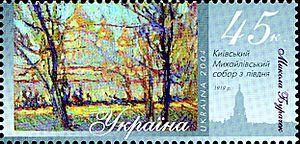
Mykola Hryhorovytch Bouratchek est un peintre impressionniste ukrainien et pédagogue né le 16 mars 1871 à Letychiv et mort le 12 août 1942 à Kharkiv.